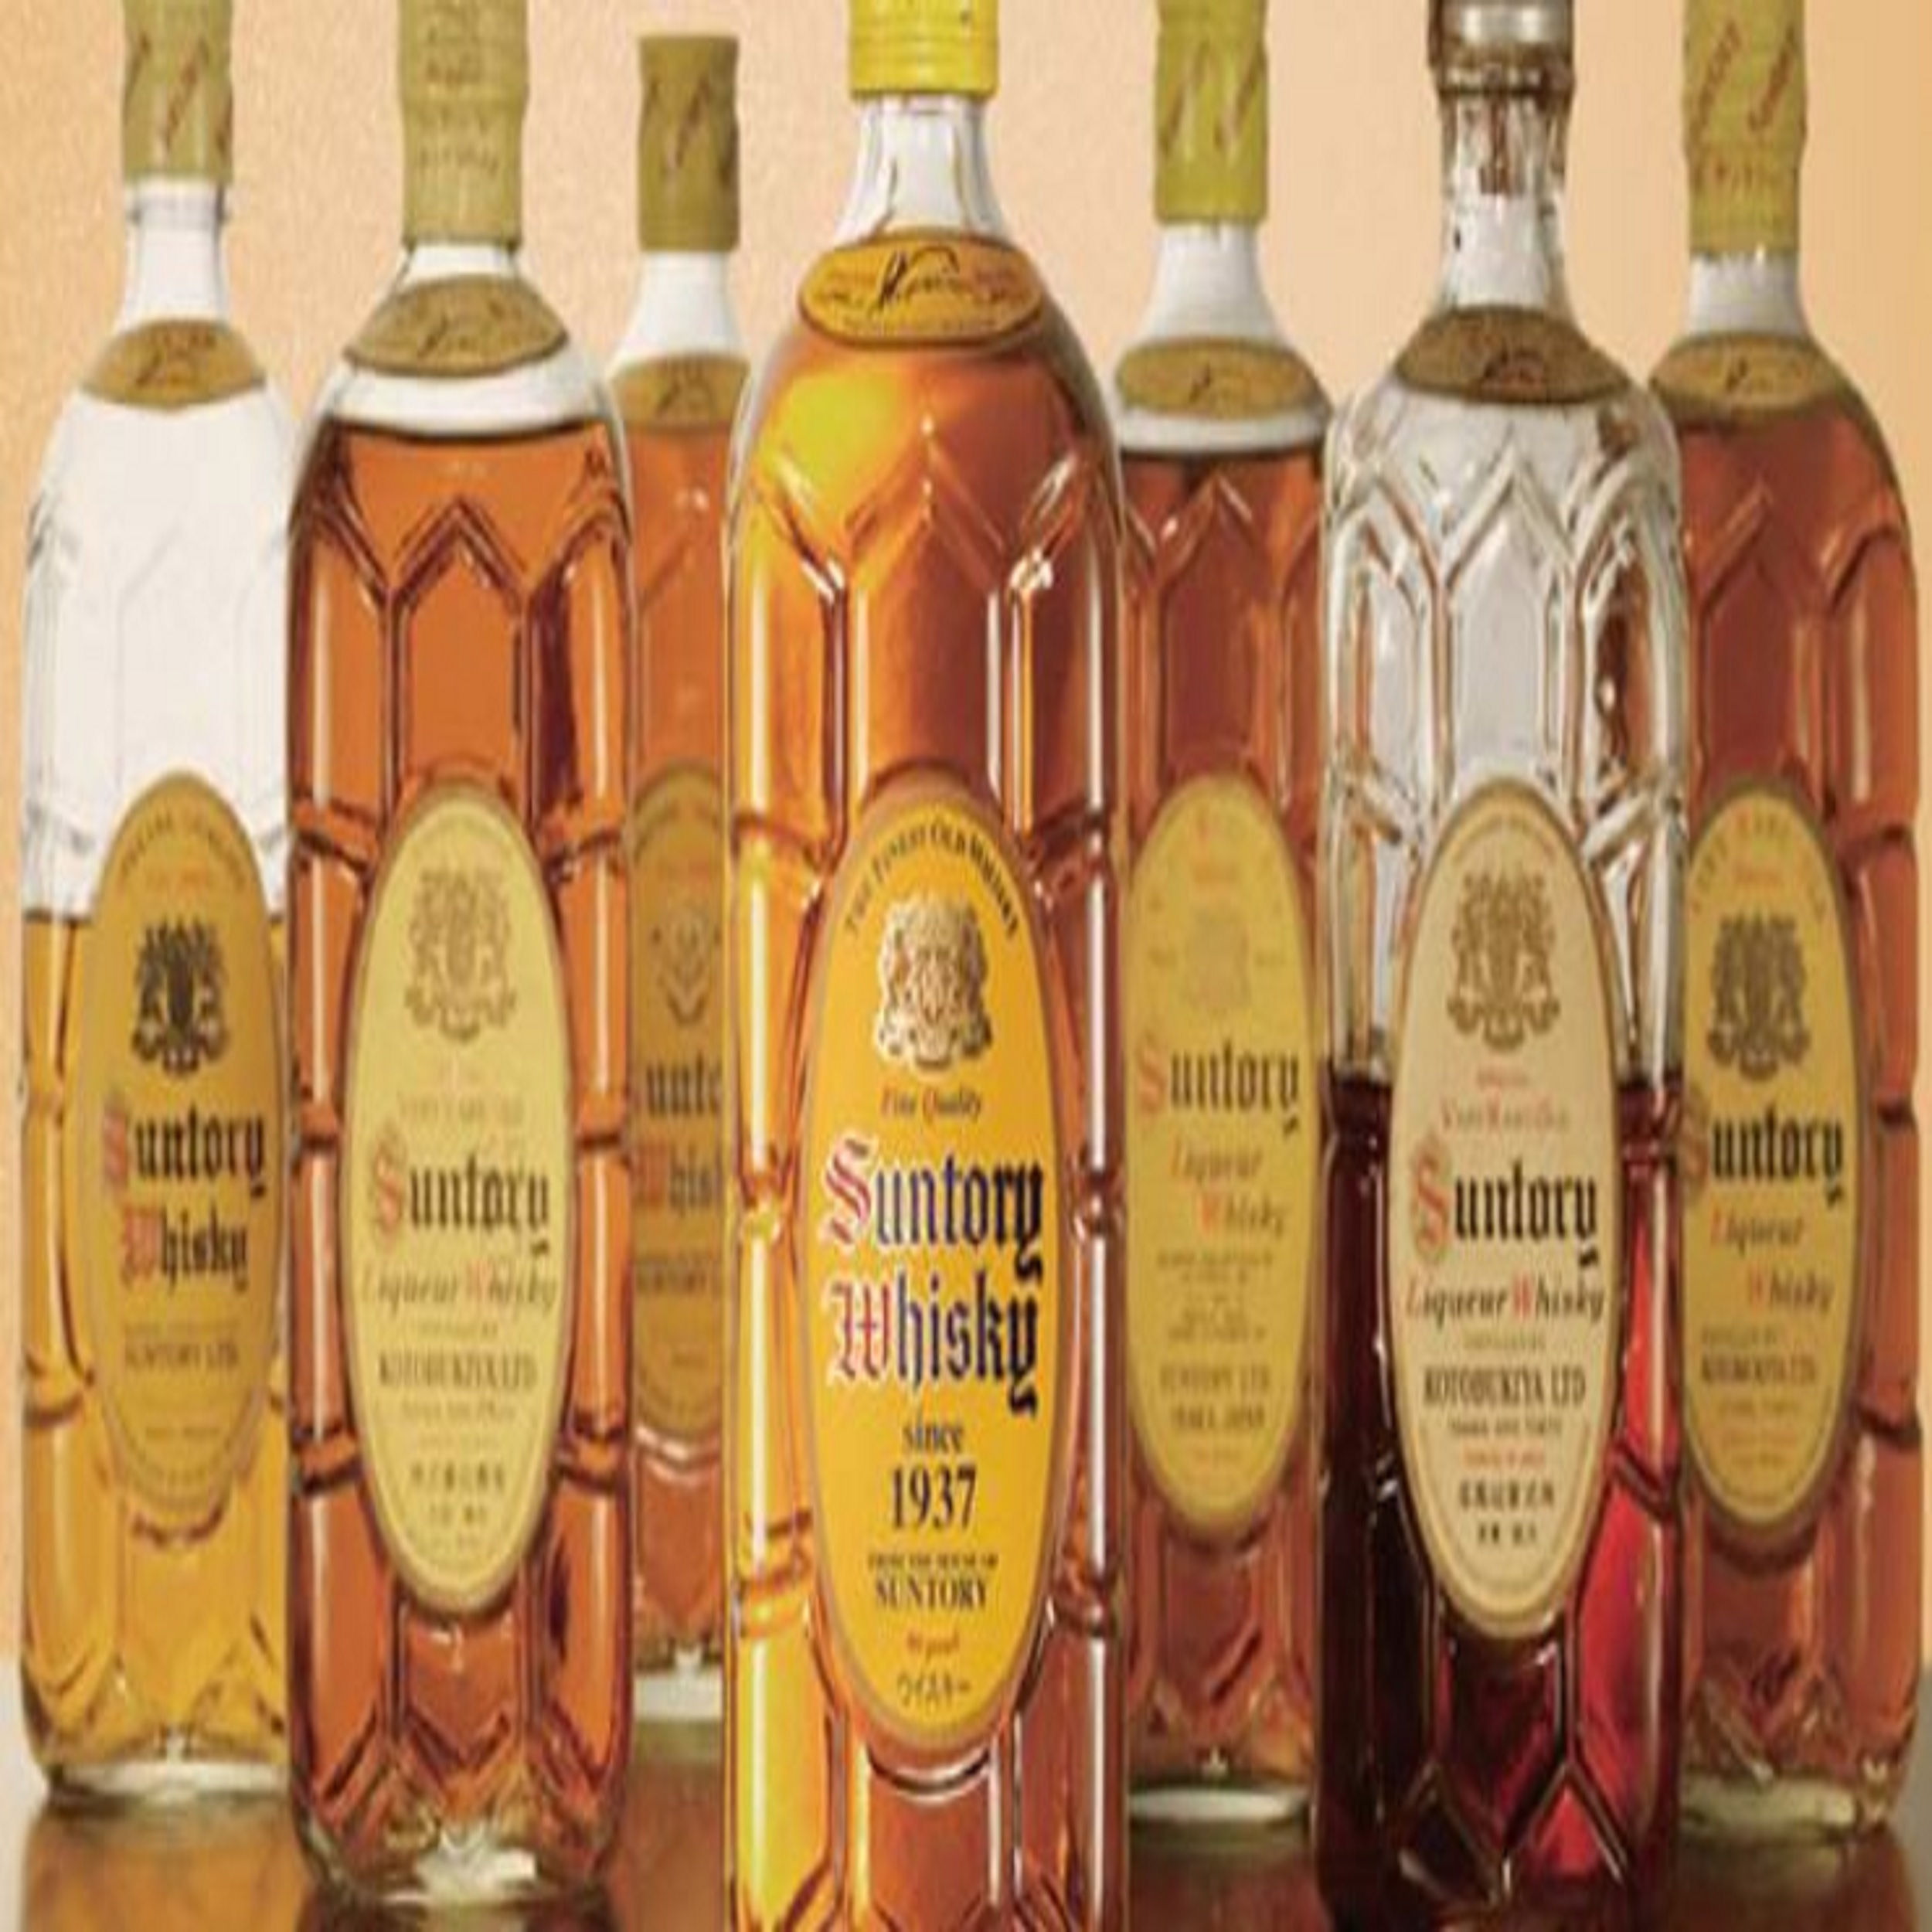
Suntory, whiskey, blanton, bourbon, distilled beverage, liqueur, alcoholic beverage, drink, product, whisky, alcohol, bottle, wine, glass bottle, scotch whisky, beer